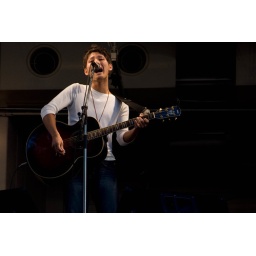
This guy was playing from an open window above a street near Americamura (America Town) in Osaka